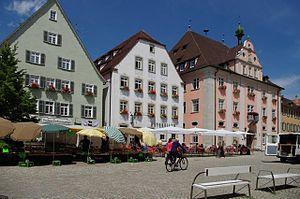
Rottenburg am Neckar [ʁɔtənbʊʁɡ am nɛkaʁ] est une commune de Bade-Wurtemberg, située dans l'arrondissement de Tübingen, dans la région Neckar-Alb, dans le district de Tübingen.